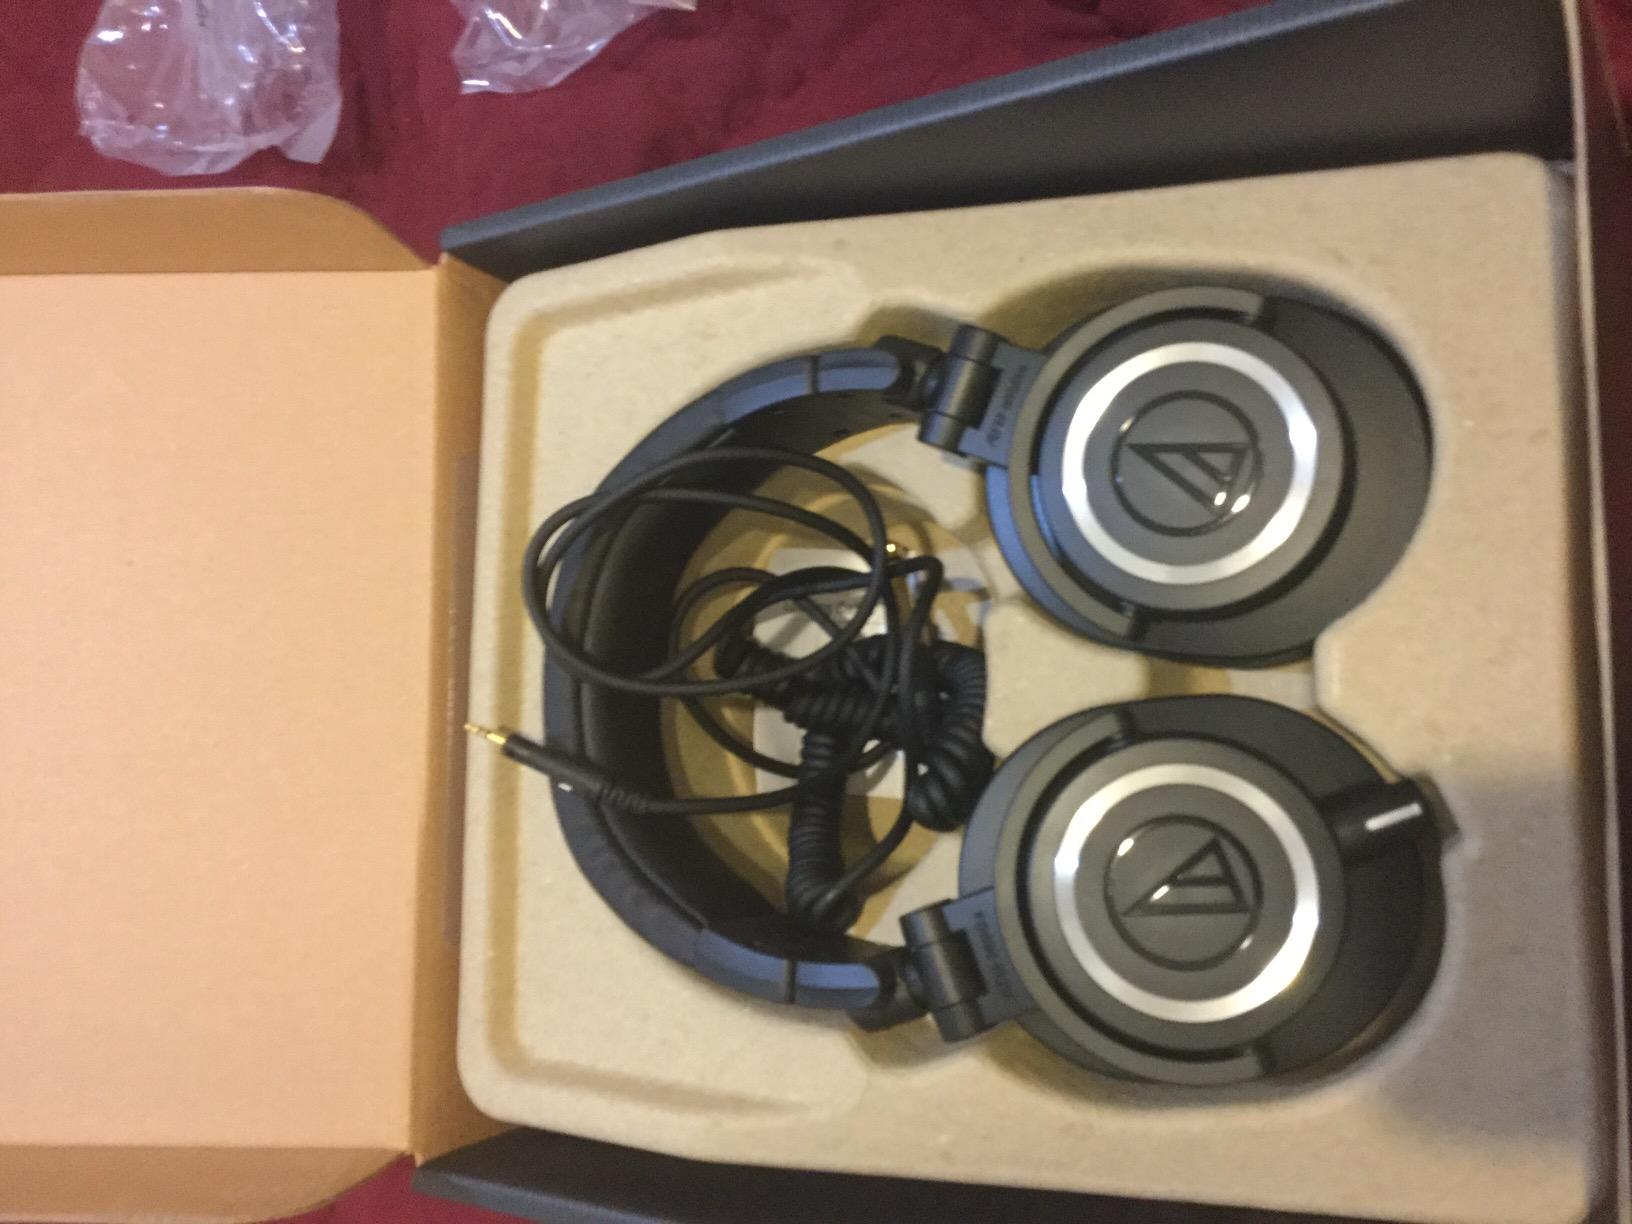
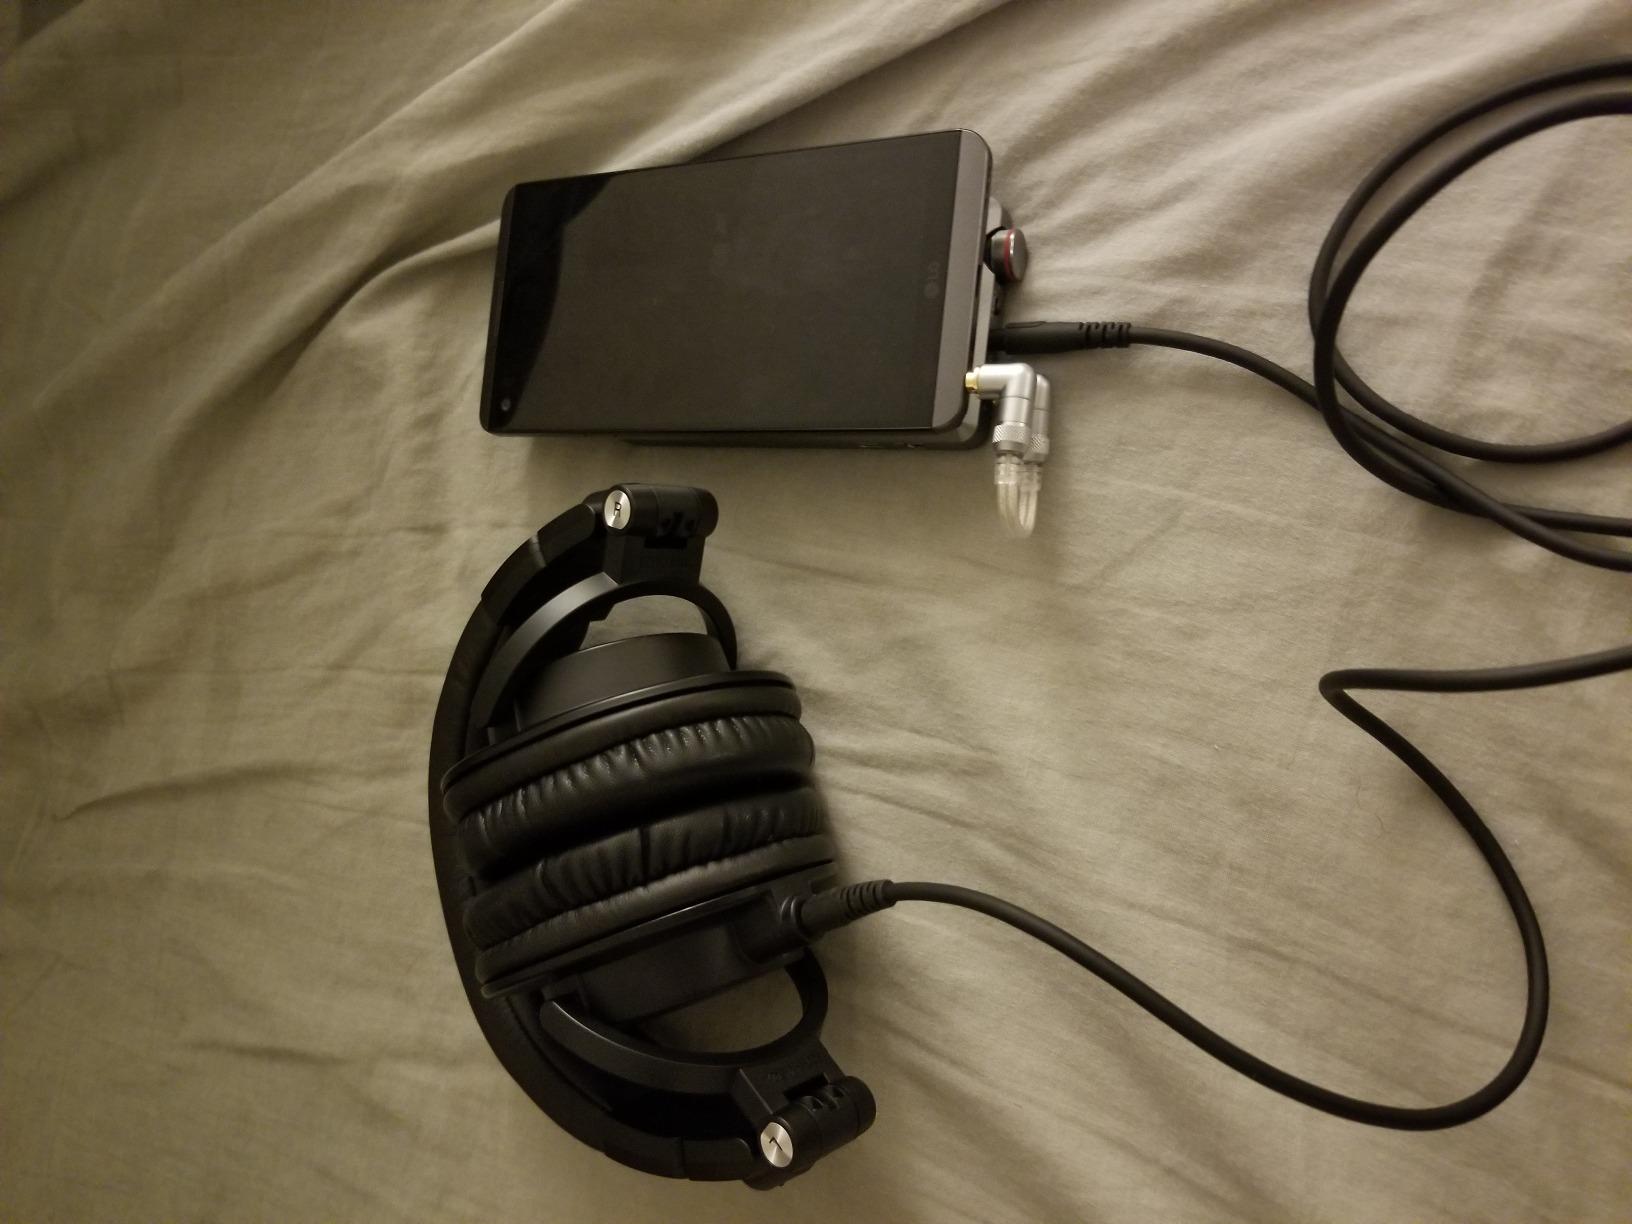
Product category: headphones
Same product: yes